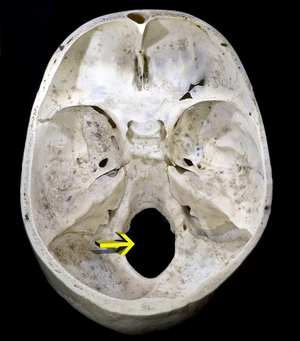
Vue endocrânien du plancher d'un crâne humain.La flèche montre le Foramen magnum 日本語: 大後頭孔 Muséum de Toulouse
L'os occipital est un os participant à la formation du crâne humain. Situé à l'arrière du crâne, il s'articule avec les os pariétaux, les os temporaux, l'os sphénoïde et l'os atlas.